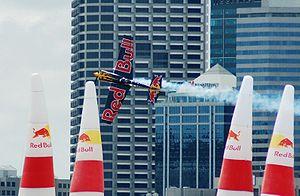
La Team Red Bull est une équipe de course aérienne créée en 2003 qui évolue dans le Championnat du monde Red Bull. Elle appartient au groupe Red Bull, détenu par l'industriel autrichien Dietrich Mateschitz..
Red Bull GmbH est une société autrichienne qui commercialise les boissons énergisantes, commercialisant notamment la boisson énergisante Red Bull. Fondée en 1984 par Dietrich Mateschitz et Chaleo Yoovidhya, son siège social se situe à Fuschl am See, dans le land de Salzbourg en Autriche.